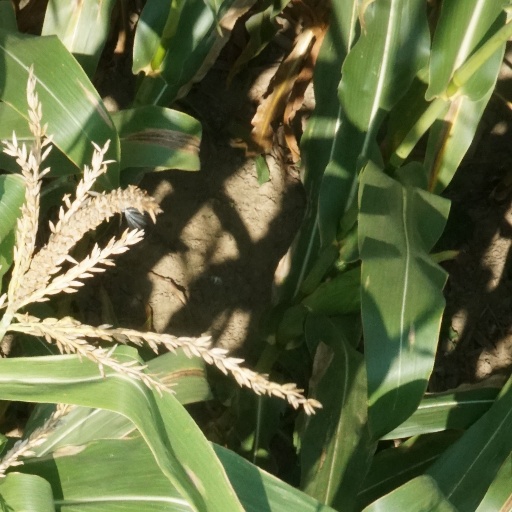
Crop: maize; corn